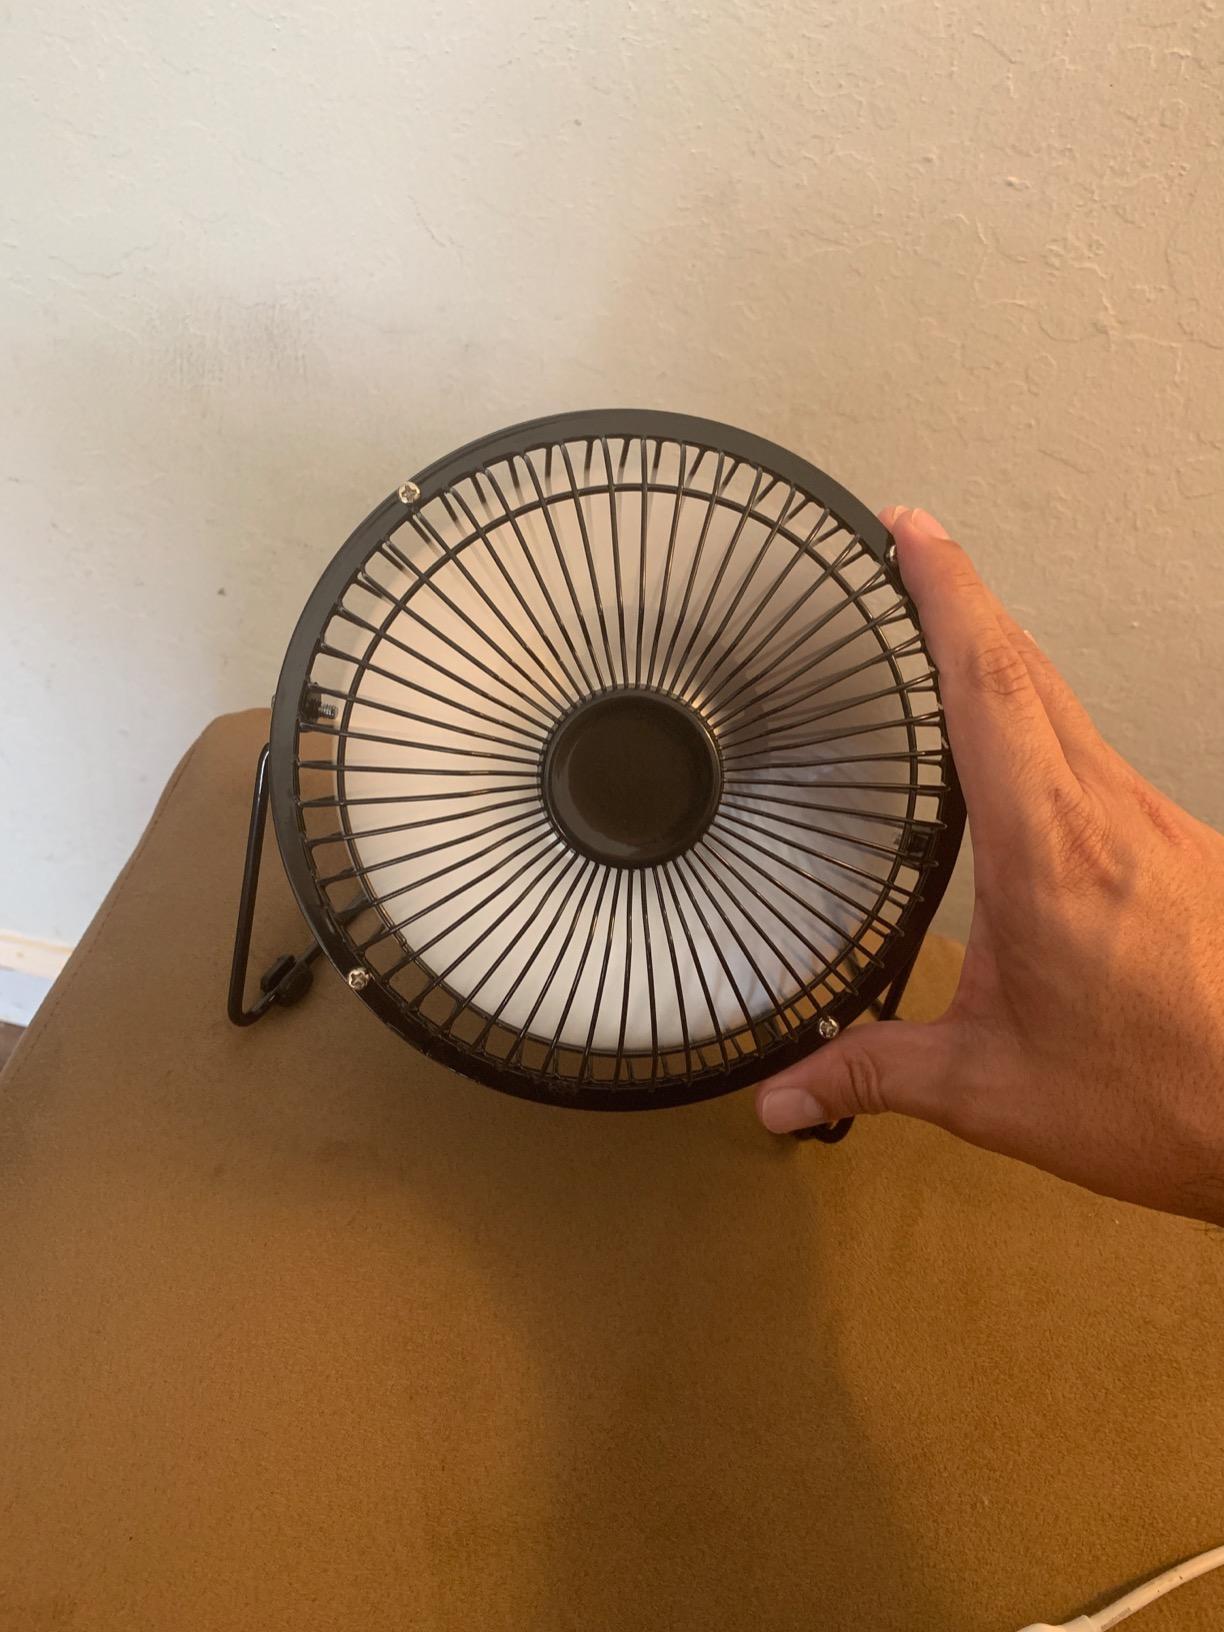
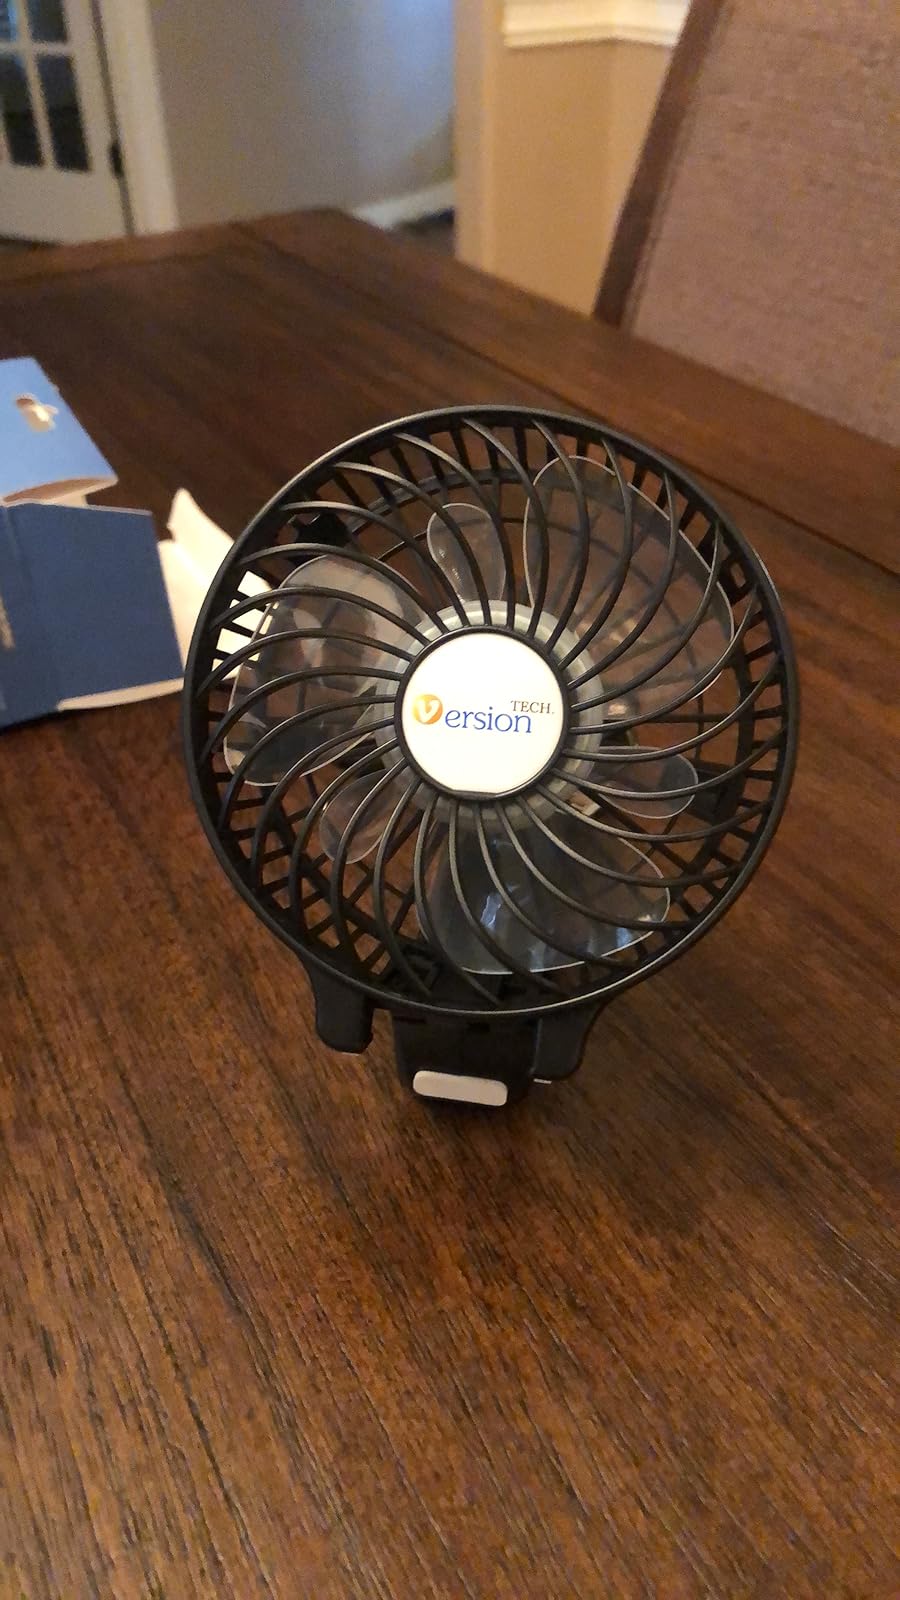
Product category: fan
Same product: no